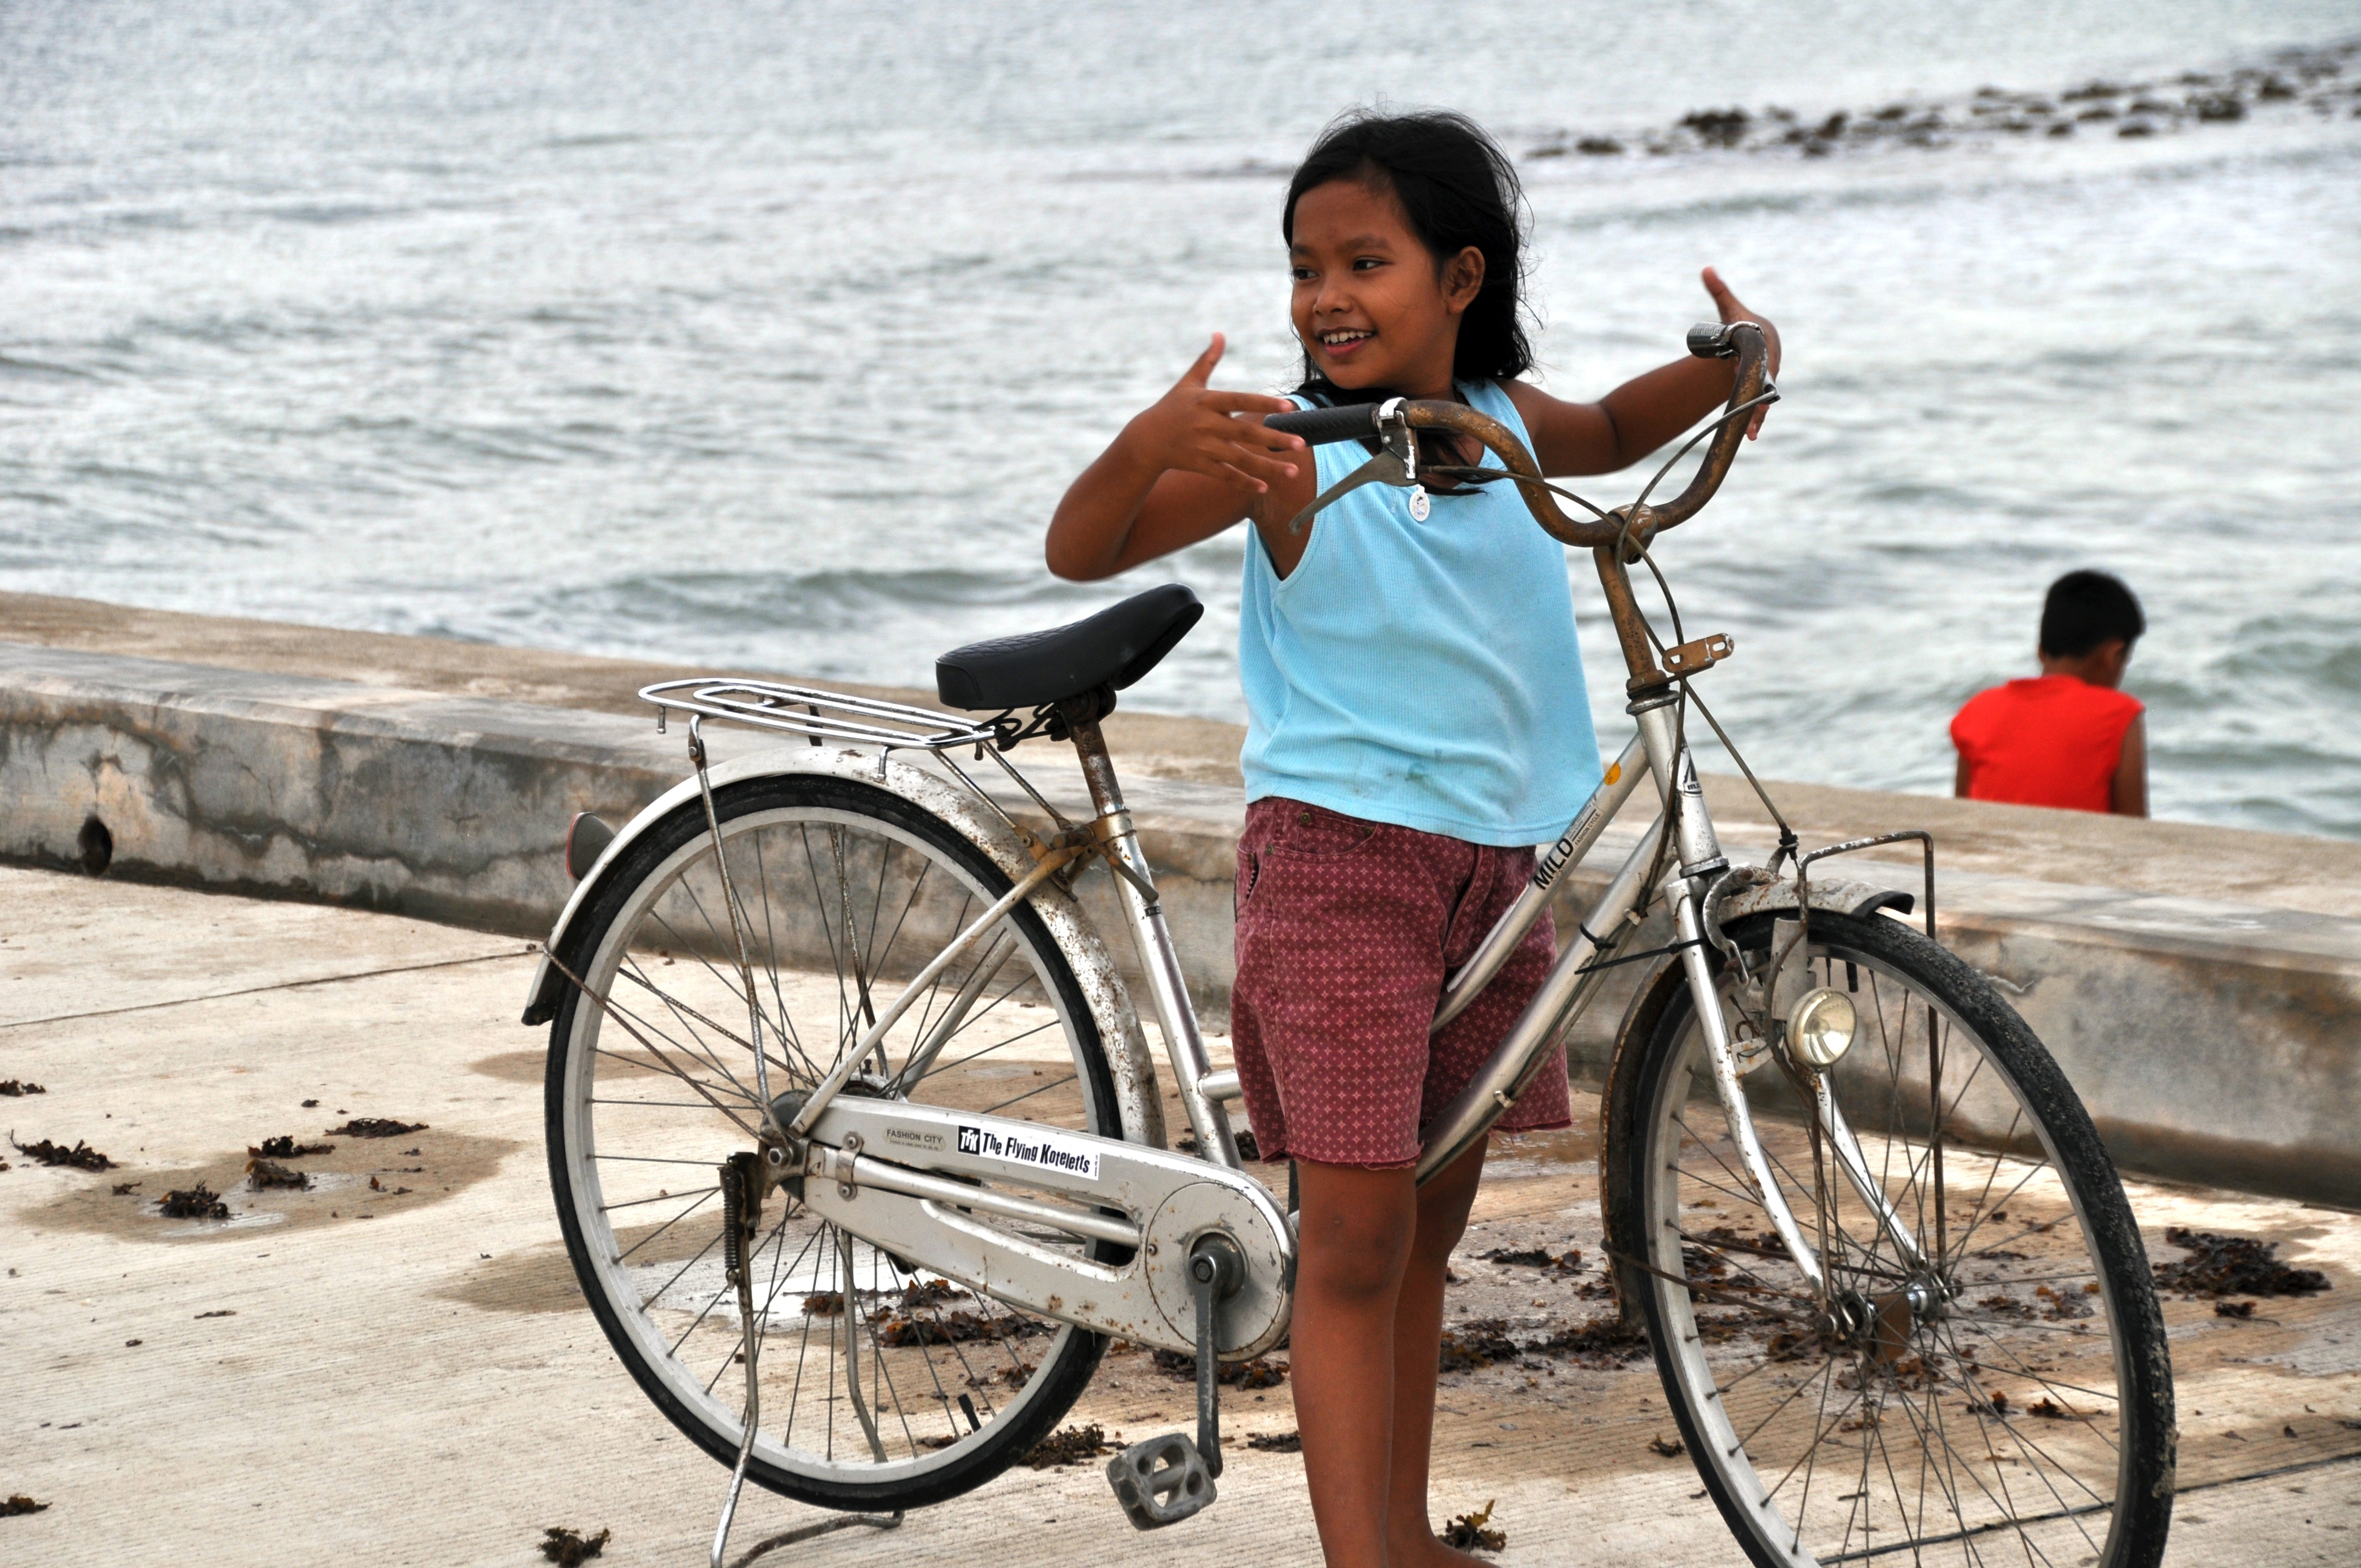
beach, sea, water, people, girl, bicycle, bike, vehicle, sports equipment, mountain bike, cycling, philippines